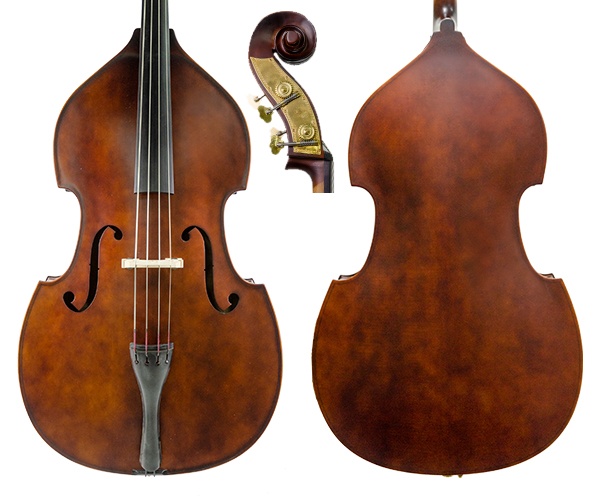
Enrico Bass Outfit-Student Plus. Laminate-1/8
The aim behind the Enrico family of instruments has always been the same – to provide an excellent value outfit for beginners that doesn’t hold a student back in any regard. Applying the same principles that lead to the popularity of the Enrico violin and cello lines to the double bass was an ambitious task, but the same open communication between stores, suppliers and producers along with a willingness to adapt and improve has lead the Enrico Student Plus Bass to success. Enrico Basses are known today as the absolute best value beginner bass on the market – a reputation that has been hard fought for but well deserved. Quality geared machines, a heavy duty endpin and spike assembly, height adjustable bridge and a well padded bag for protection are just some of the reasons why Enrico Student Basses can be found in schools and practice rooms around the country._x005F \n_x005F \n _x005F \n _x005F \n _x005F \n _x005F \n _x005F \n Enrico Student Plus Laminate Bass 1/8 _x005F \n _x005F \n _x005F \n Top: _x005F \n _x005F \n Laminate _x005F \n _x005F \n _x005F \n _x005F \n Back & Sides: _x005F \n _x005F \n Laminate _x005F \n _x005F \n _x005F \n _x005F \n Neck: _x005F \n _x005F \n Solid Maple _x005F \n _x005F \n _x005F \n _x005F \n Machine: _x005F \n _x005F \n 2 on a plate machines- gold _x005F \n _x005F \n _x005F \n _x005F \n Fingerboard: _x005F \n _x005F \n Ebony _x005F \n _x005F \n _x005F \n _x005F \n Tailpiece: _x005F \n _x005F \n Ebonised Hardwood _x005F \n _x005F \n _x005F \n _x005F \n Endpin: _x005F \n _x005F \n Hardwood _x005F \n _x005F \n _x005F \n _x005F \n Bridge: _x005F \n _x005F \n Factory _x005F \n _x005F \n _x005F \n _x005F \n Strings: _x005F \n _x005F \n Factory _x005F \n _x005F \n _x005F \n _x005F \n Grade: _x005F \n _x005F \n Student _x005F \n _x005F \n _x005F \n _x005F \n Varnish: _x005F \n _x005F \n Sprayed Nitro _x005F \n _x005F \n _x005F \n _x005F \n Pattern: _x005F \n _x005F \n German _x005F \n _x005F \n _x005F \n _x005F \n Outfit: _x005F \n _x005F \n Yes, factory padded bag _x005F \n _x005F \n _x005F \n _x005F \n Included: _x005F \n _x005F \n FPS Brazilwood bow with ebony frog and horsehair, Enrico branded polishing cloth and name tag _x005F \n _x005F \n _x005F \n _x005F \n Country: _x005F \n _x005F \n China _x005F \n _x005F \n _x005F \n _x005F \n
Brand: Enrico
Category: Arts & Entertainment > Hobbies & Creative Arts > Musical Instruments > String Instruments > Upright Basses > Double Basses